Beta Israel

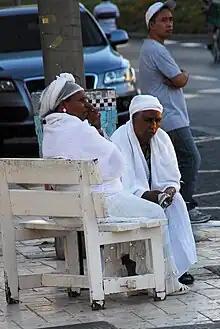
Beta Israel women in Israel

Haymanot (Ge'ez: ሃይማኖት) is the colloquial term for "faith" which is used as a term for the Jewish religion by the Beta Israel community, although Ethiopian Orthodox Christians also use it as a term for their own religion.